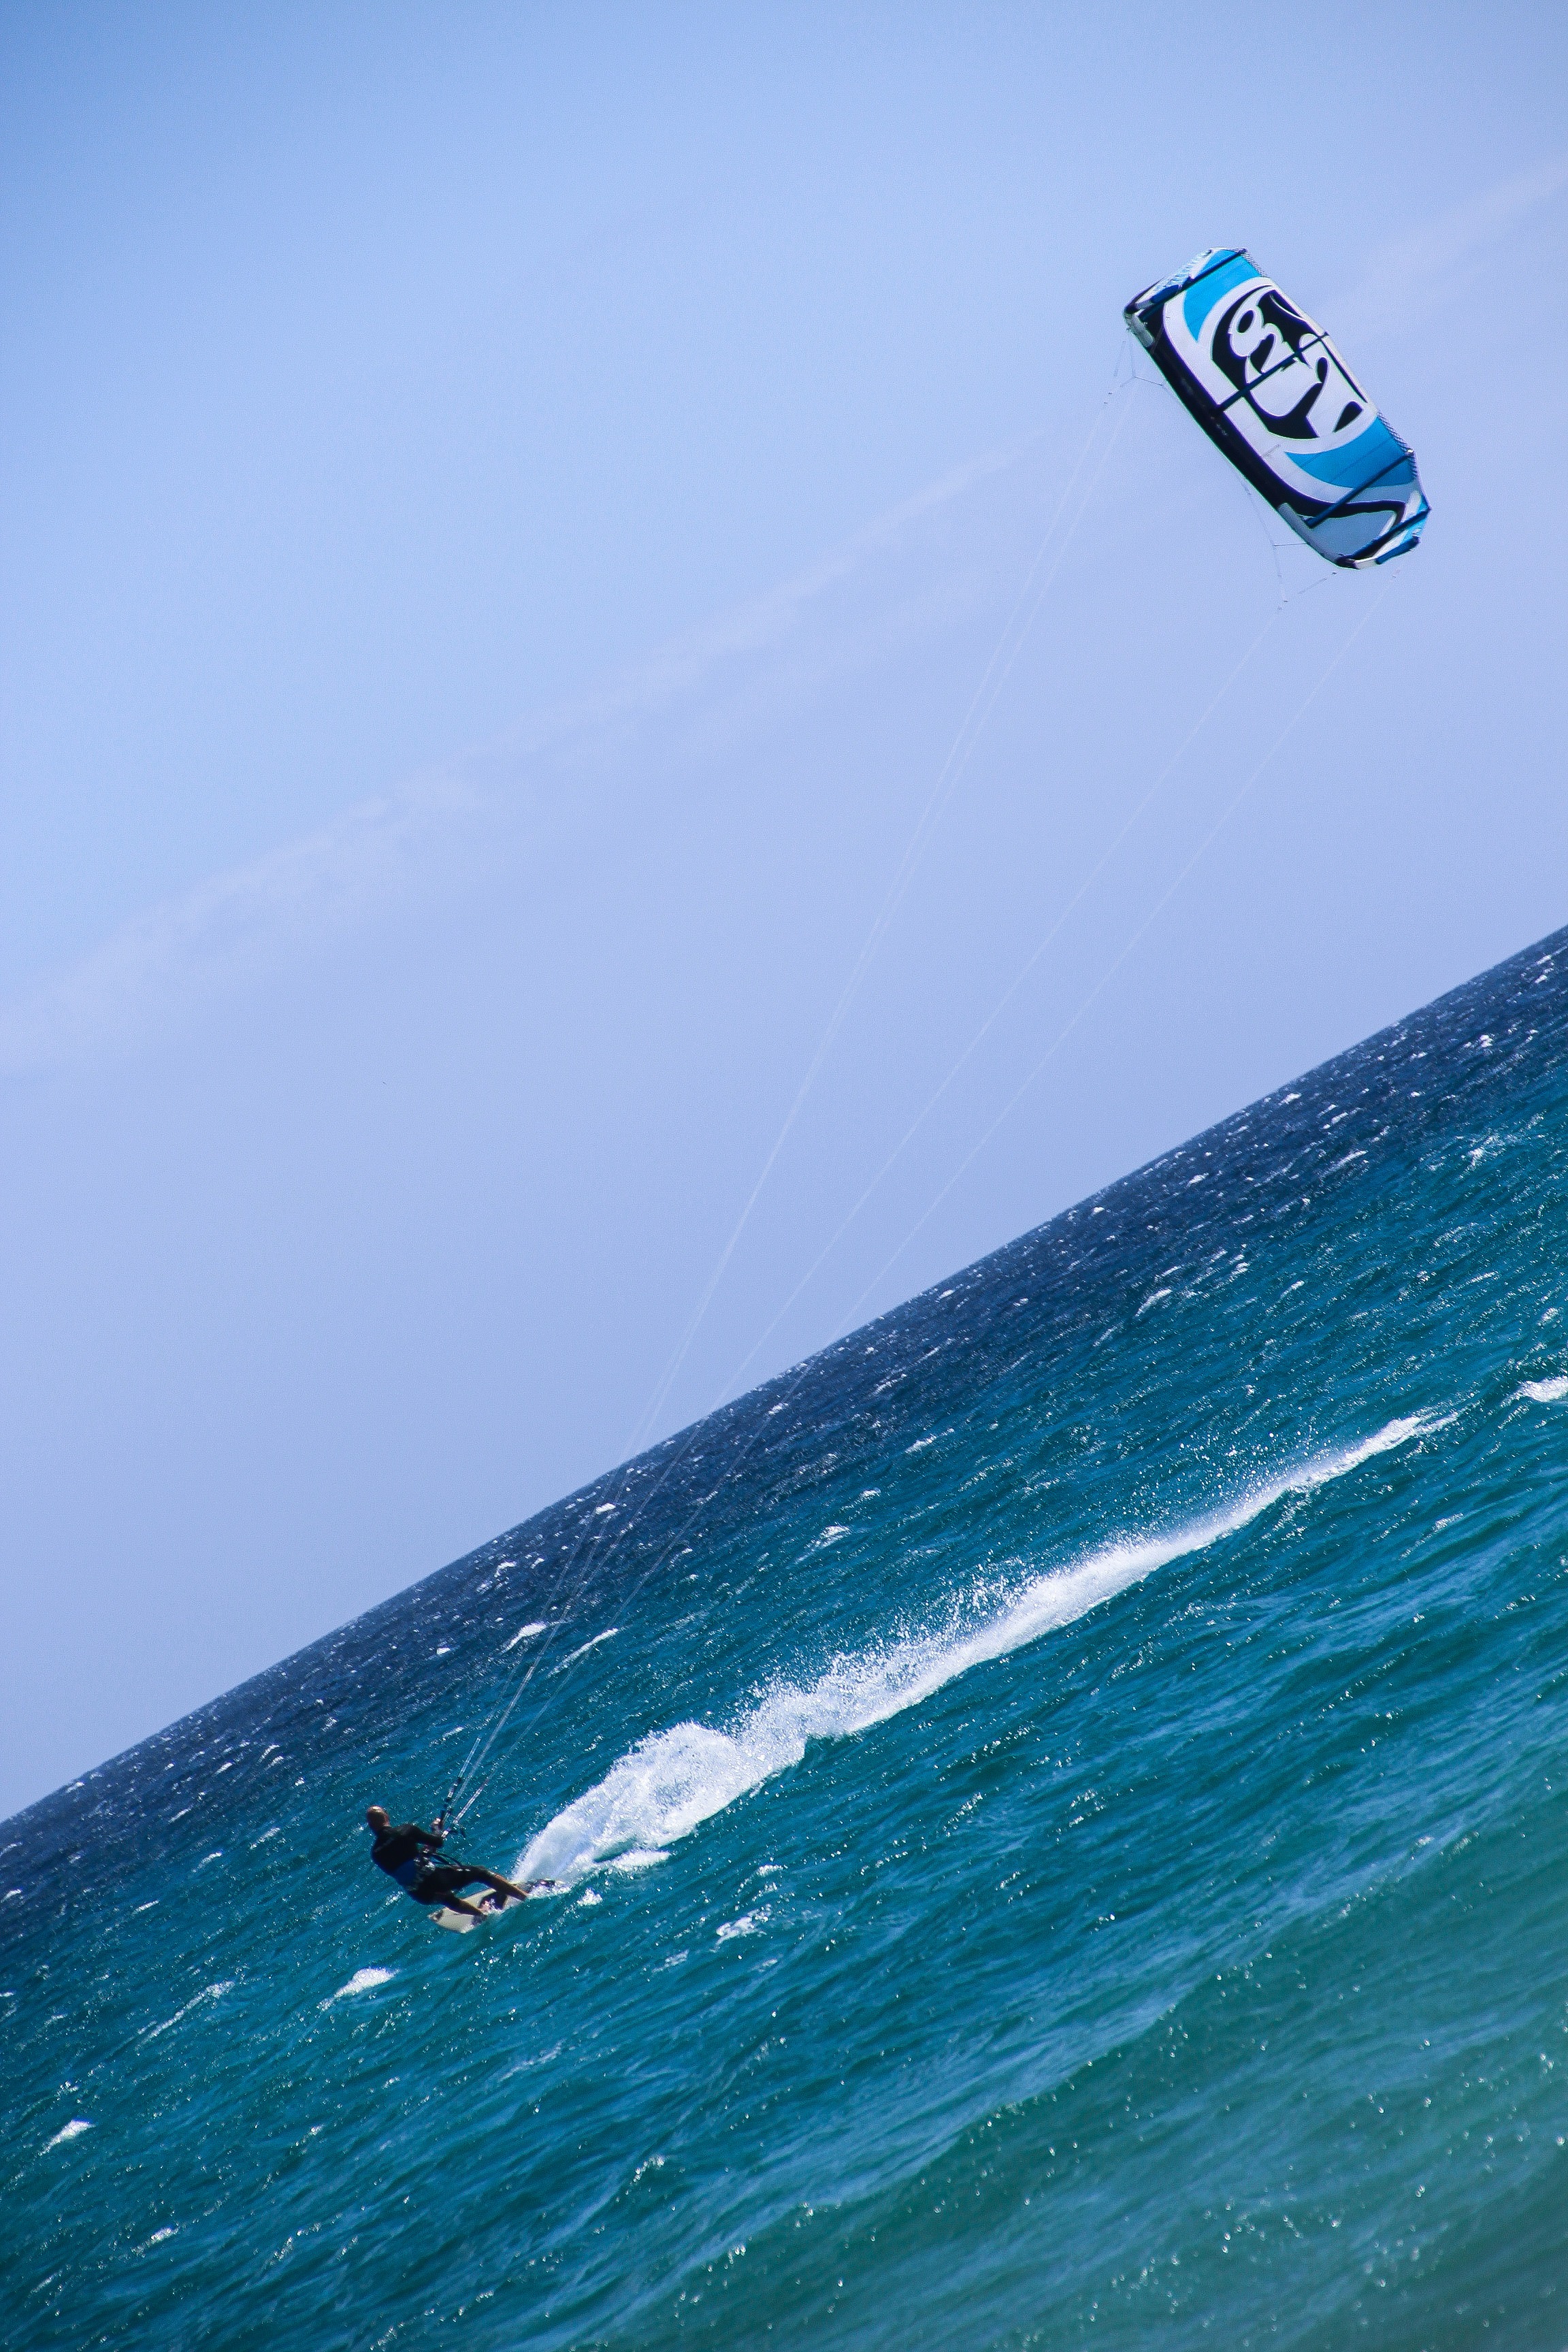
sea, ocean, sport, wave, surfer, surf, surfing, kite, sailing, surfboard, blue, extreme sport, toy, sports, windsurfing, dynamic, parasailing, kitesurfing, kiting, water sports, water sport, kite surfing, wind surfing, windsports, wind wave, boardsport, surfing equipment and supplies, kite sports, surface water sports, individual sports